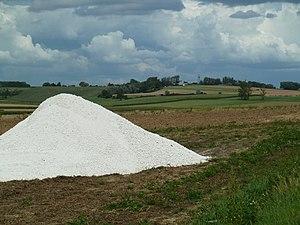
Le vallon de la becque du Dail vu du hameau 'Les Ciseaux"" à Boëseghem dans le Nord Nord-Pas-de-Calais.- France."
Boëseghem est une commune française située dans le département du Nord, en région Hauts-de-France.